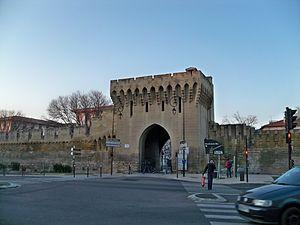
Porte Saint Michel des remparts d'Avignon, Vaucluse, France
Avignon est une ville du sud de la France, dans le Vaucluse, qui s'étend sur la rive gauche du Rhône. C'est l'une des rares villes françaises à avoir conservé l'intégralité de ses anciens remparts.